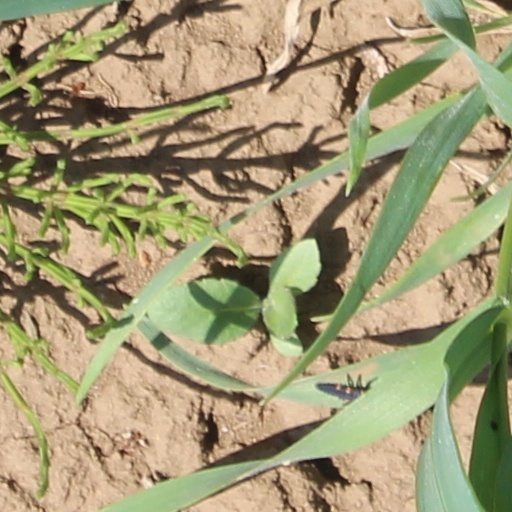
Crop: wheat